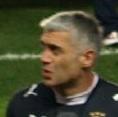
Age: 36